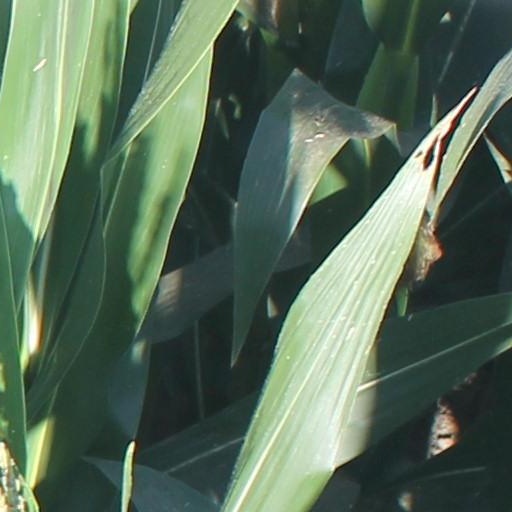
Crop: maize; corn